Taiwan Sugar Corporation

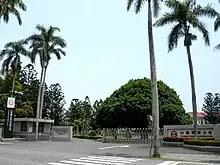
Taisugar Headquarters

Taiwan Sugar Corporation (TSC; ; pinyin: "Táiwān Tángyè Gōngsī") or Taisugar (pinyin: "Táitáng") is a state-run enterprise of Taiwan, with headquarters in Tainan City.